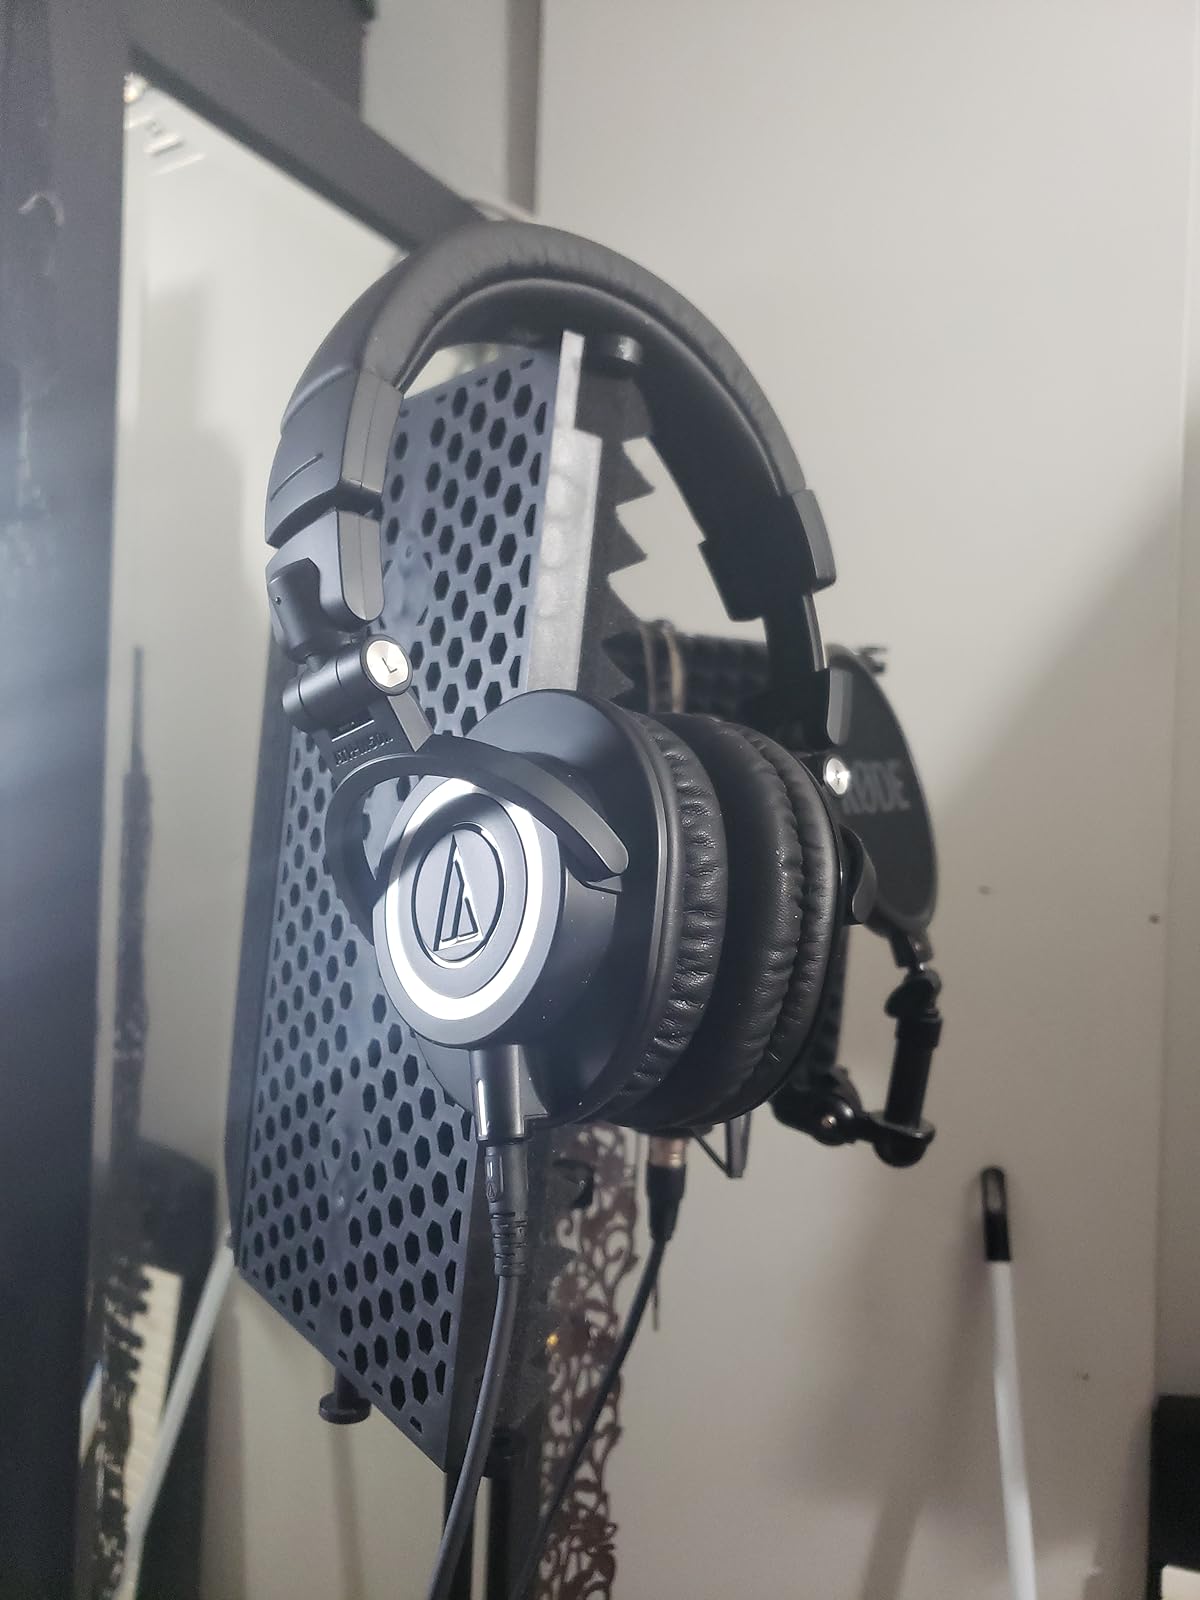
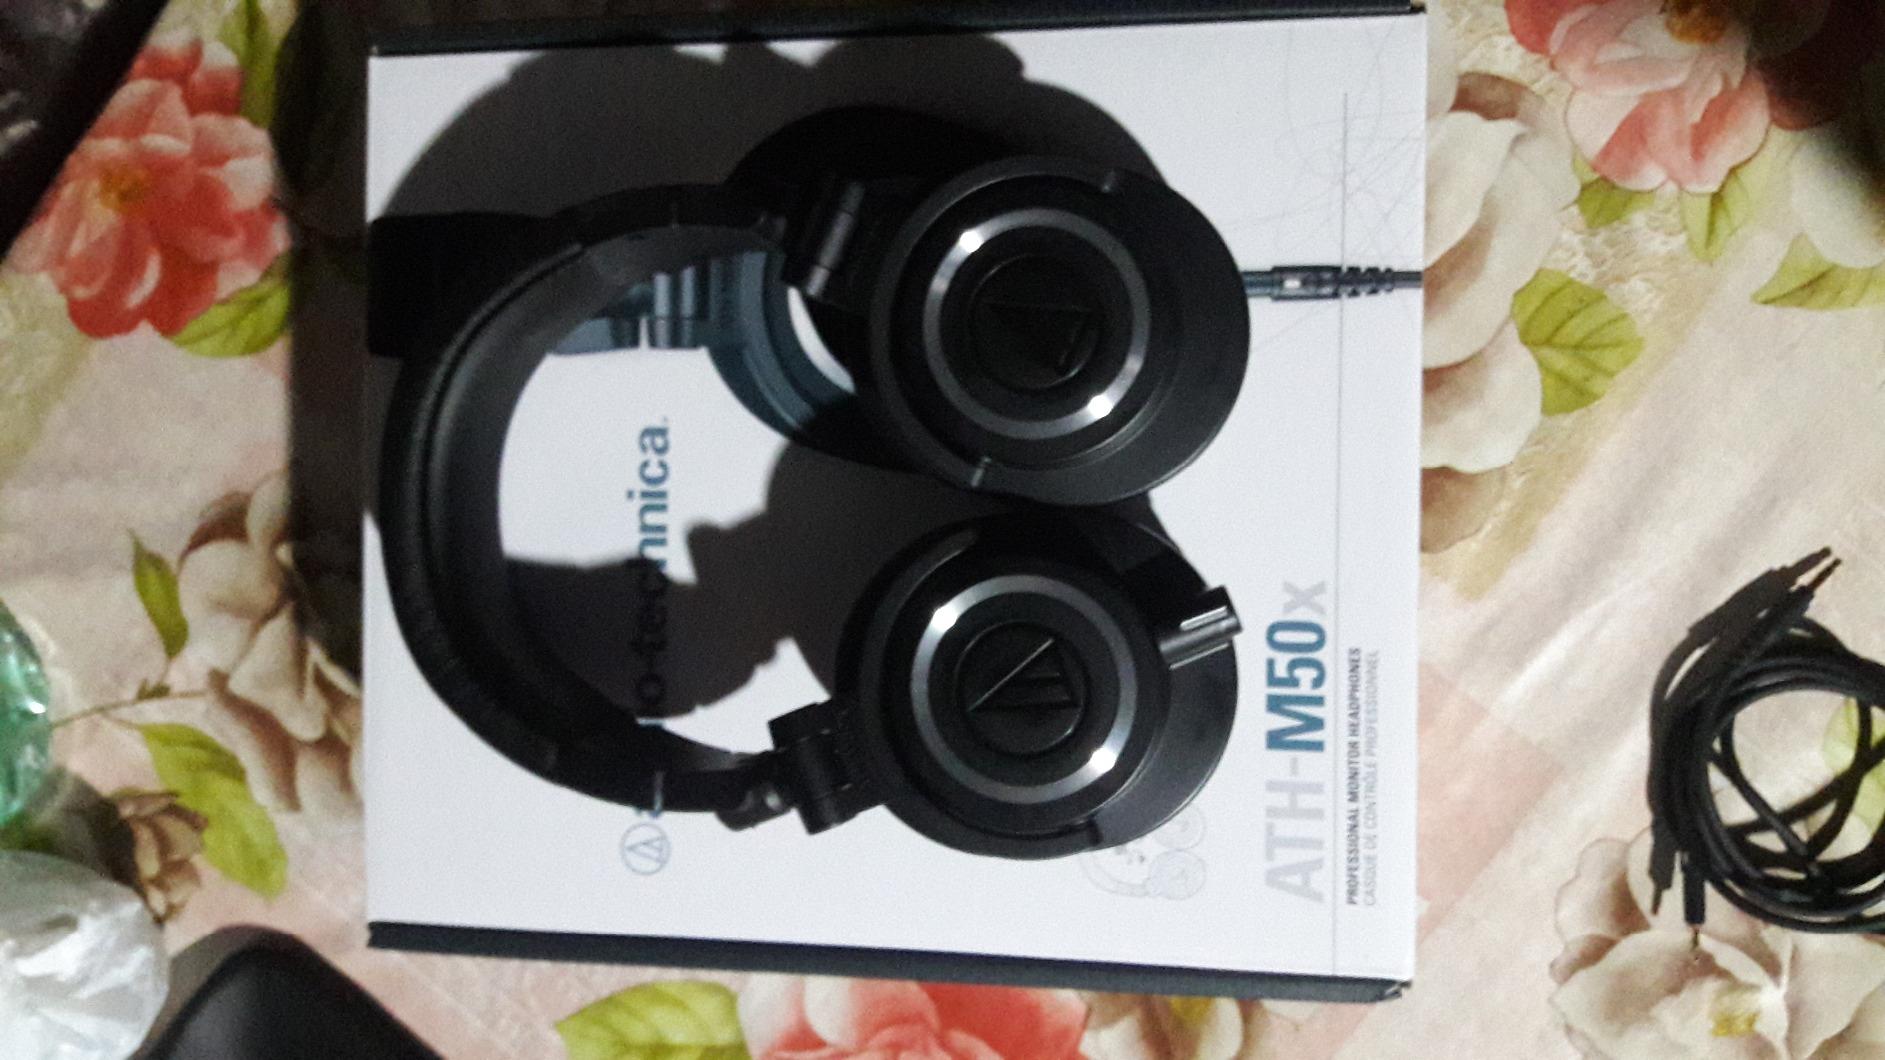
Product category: headphones
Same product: yes